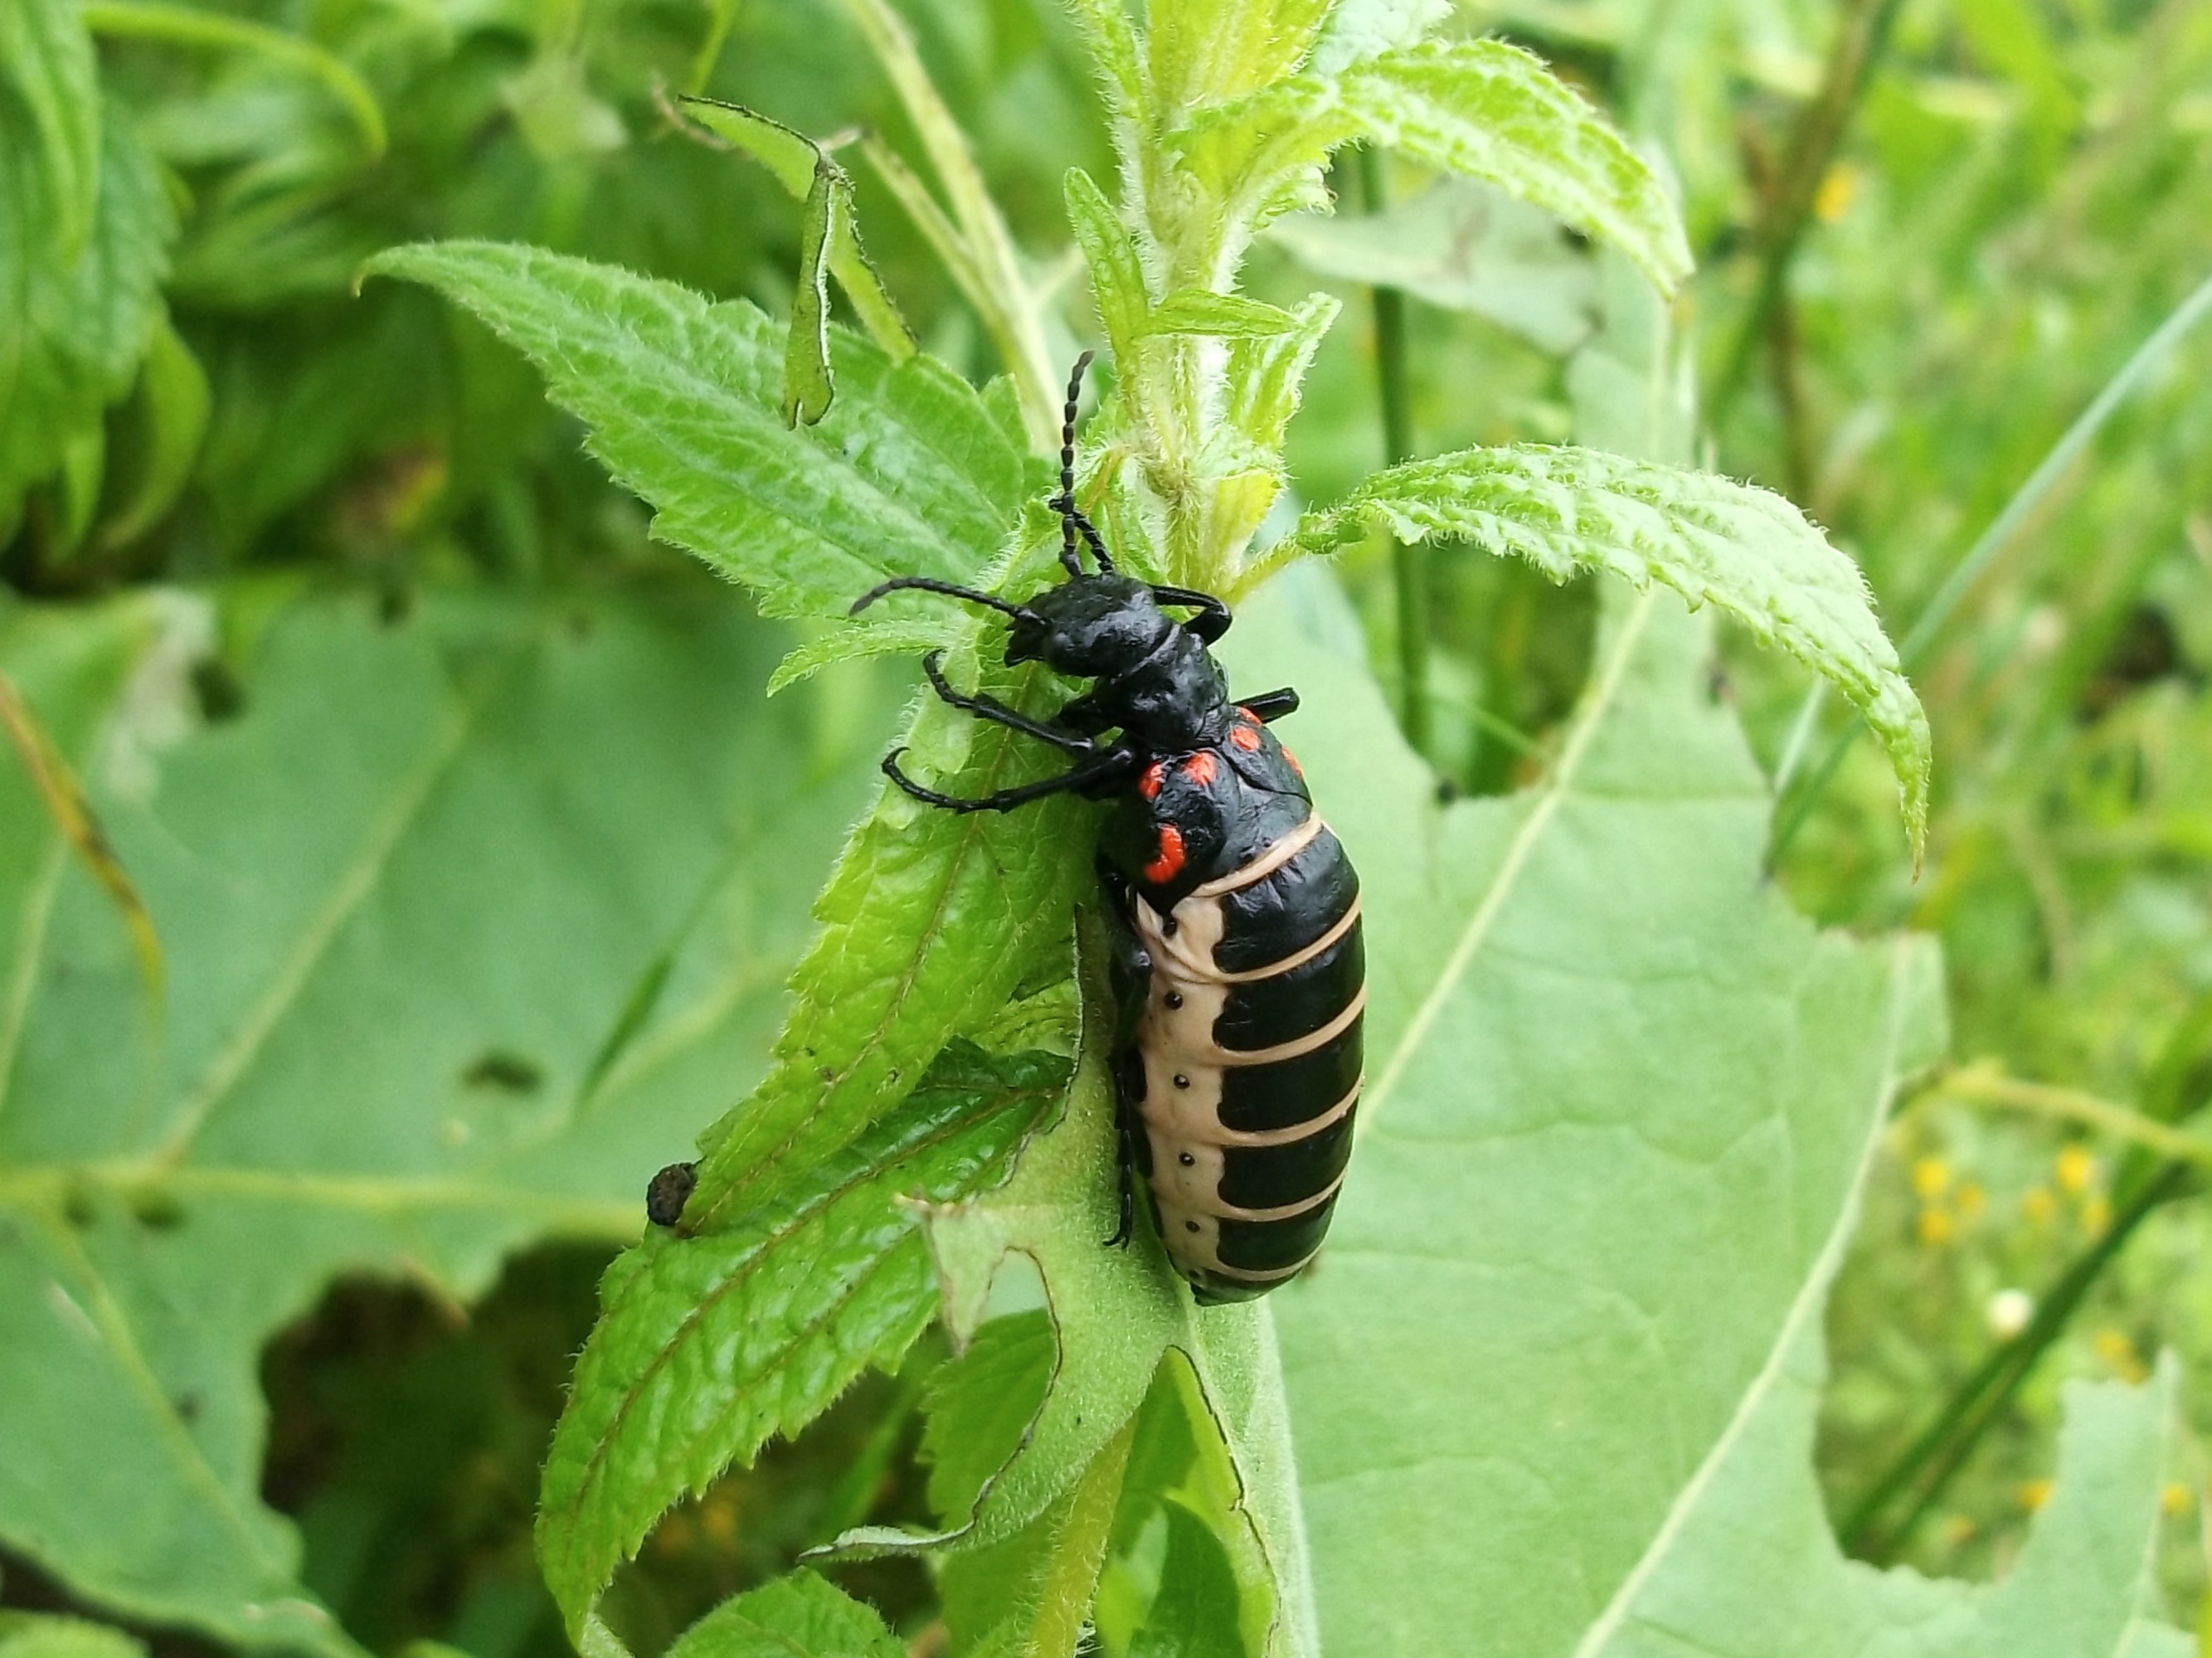
flower, insect, bug, botany, fauna, invertebrate, beetle, macro photography, arthropod, leaf beetle